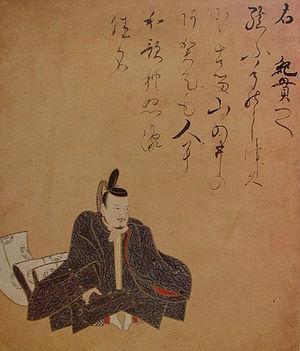
Ki no Tsurayuki est un aristocrate et un homme de lettres de l'époque de Heian. Compilateur du Kokin Wakashū, il est un des trente-six grands poètes.
Les Sanjūrokkasen constituent une liste de poètes japonais de l'époque Heian sélectionnés par Fujiwara no Kintō.